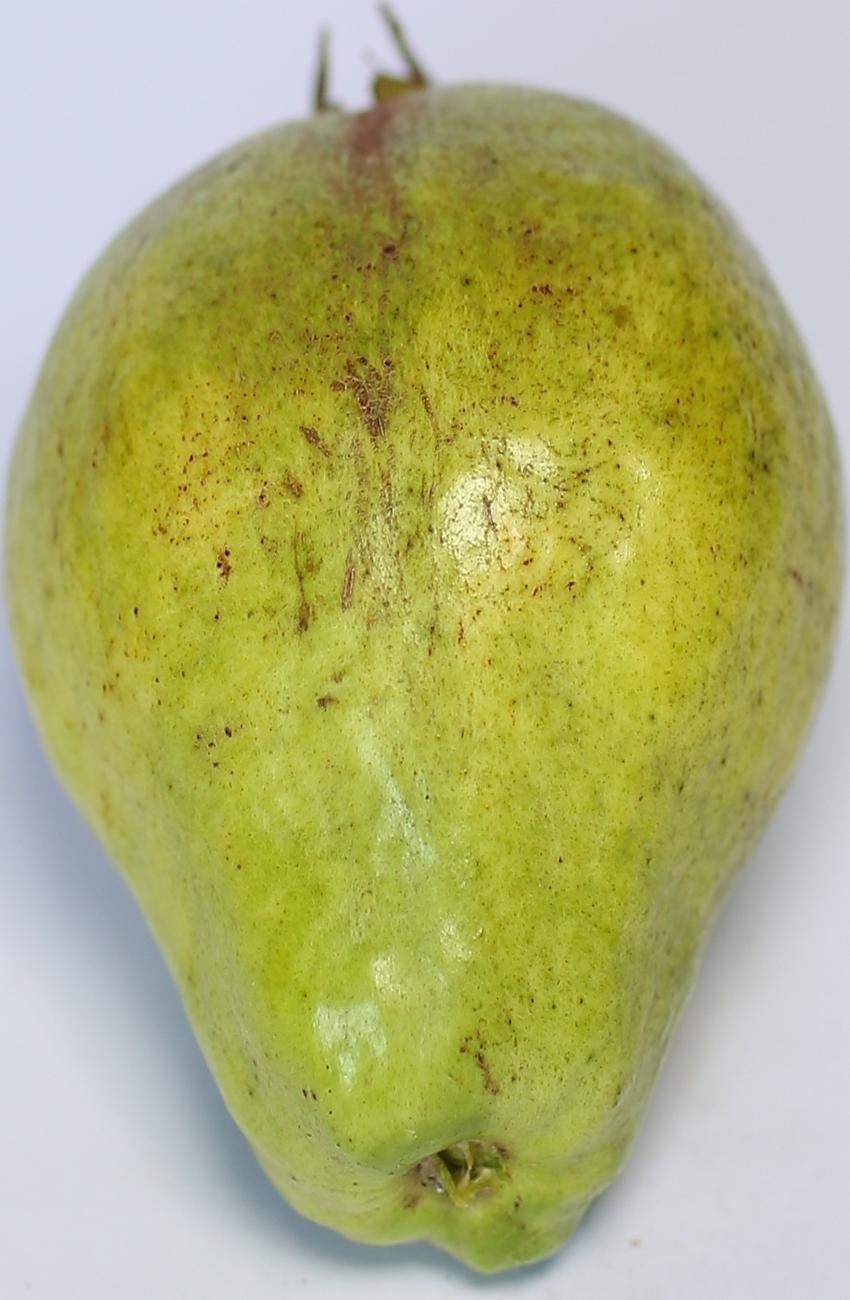
Maturity: green
Variety: thadhrami